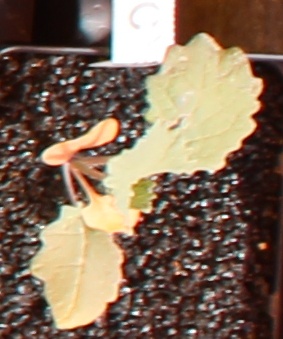
Label: Canola